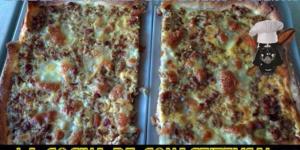
quiche de carne con bacon y jamon